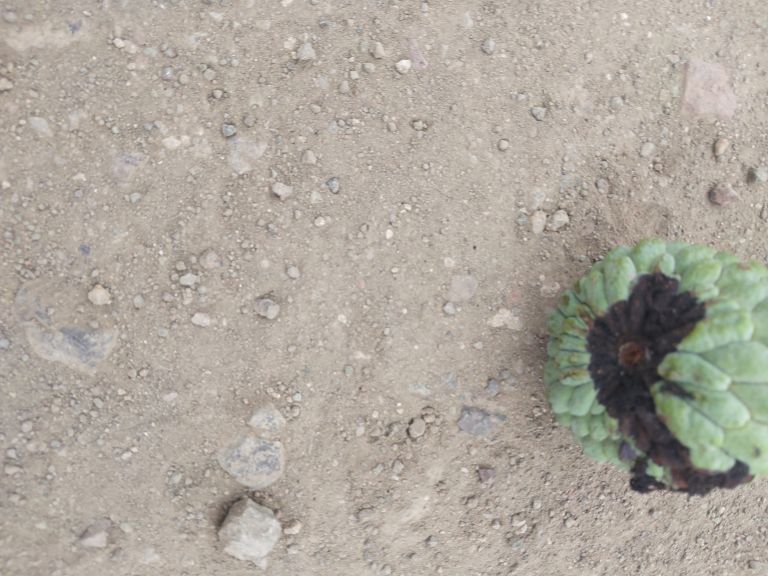
Disease label: Diplodia Rot